Sky position (RA, Dec in degrees): 120.331, 30.125
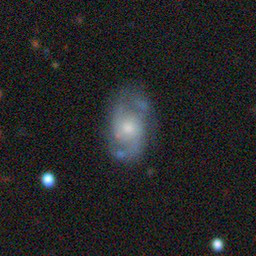
Galaxy morphology: Unbarred Loose Spiral Galaxies